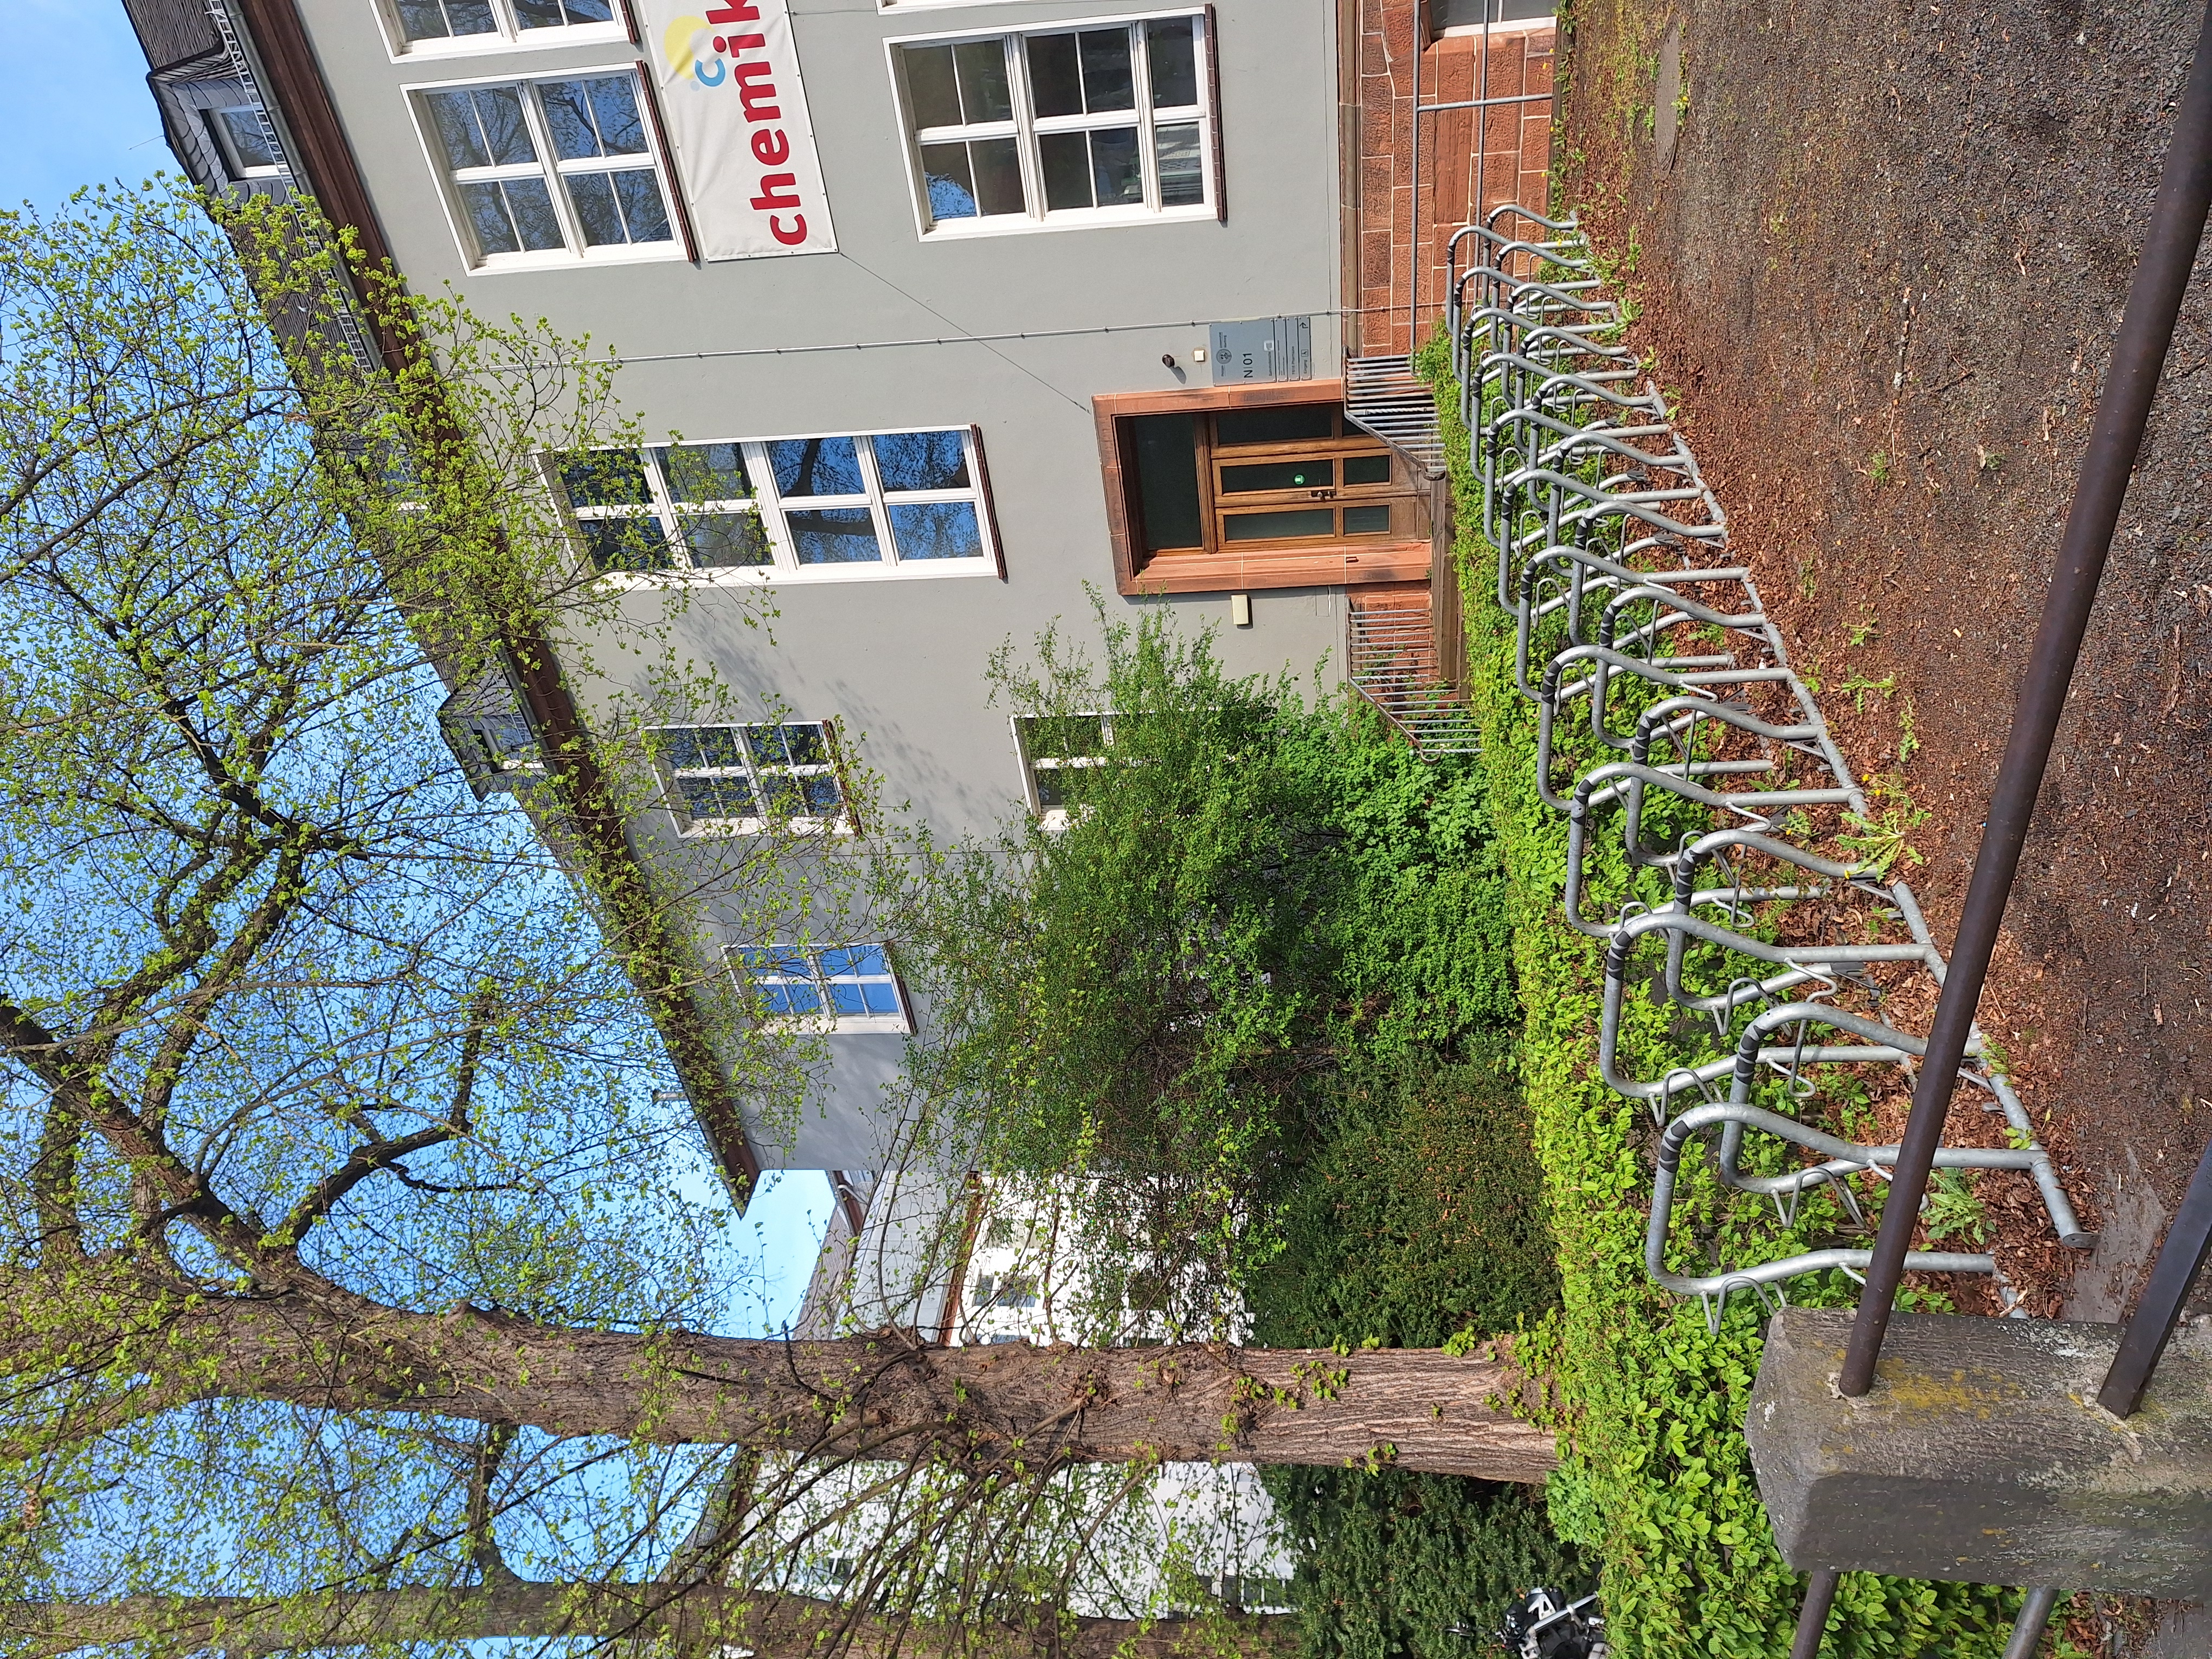
Building: Bahnhofstraße 7